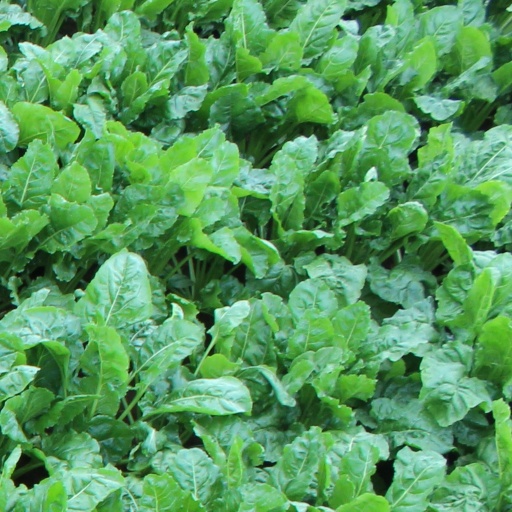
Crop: sugar beet